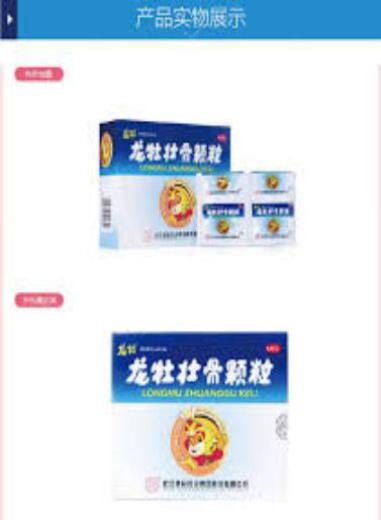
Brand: longmu-1
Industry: Medical